EqualLogic

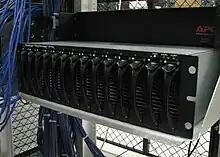
EqualLogic PS100E PeerStorage Array

The flagship product of the EqualLogic line is the "PS Series" (formerly "PeerStorage"). Its current primary models are the PS4100, PS6100 and PS6500 with 1 Gb Ethernet and 10 Gb Ethernet model options. Within each "series" (i.e. 4100, 6100 and 6500) there are several sub-models that include specific disk configurations. The last generation systems are the PS4100 and PS6100 series systems which continue to be sold.